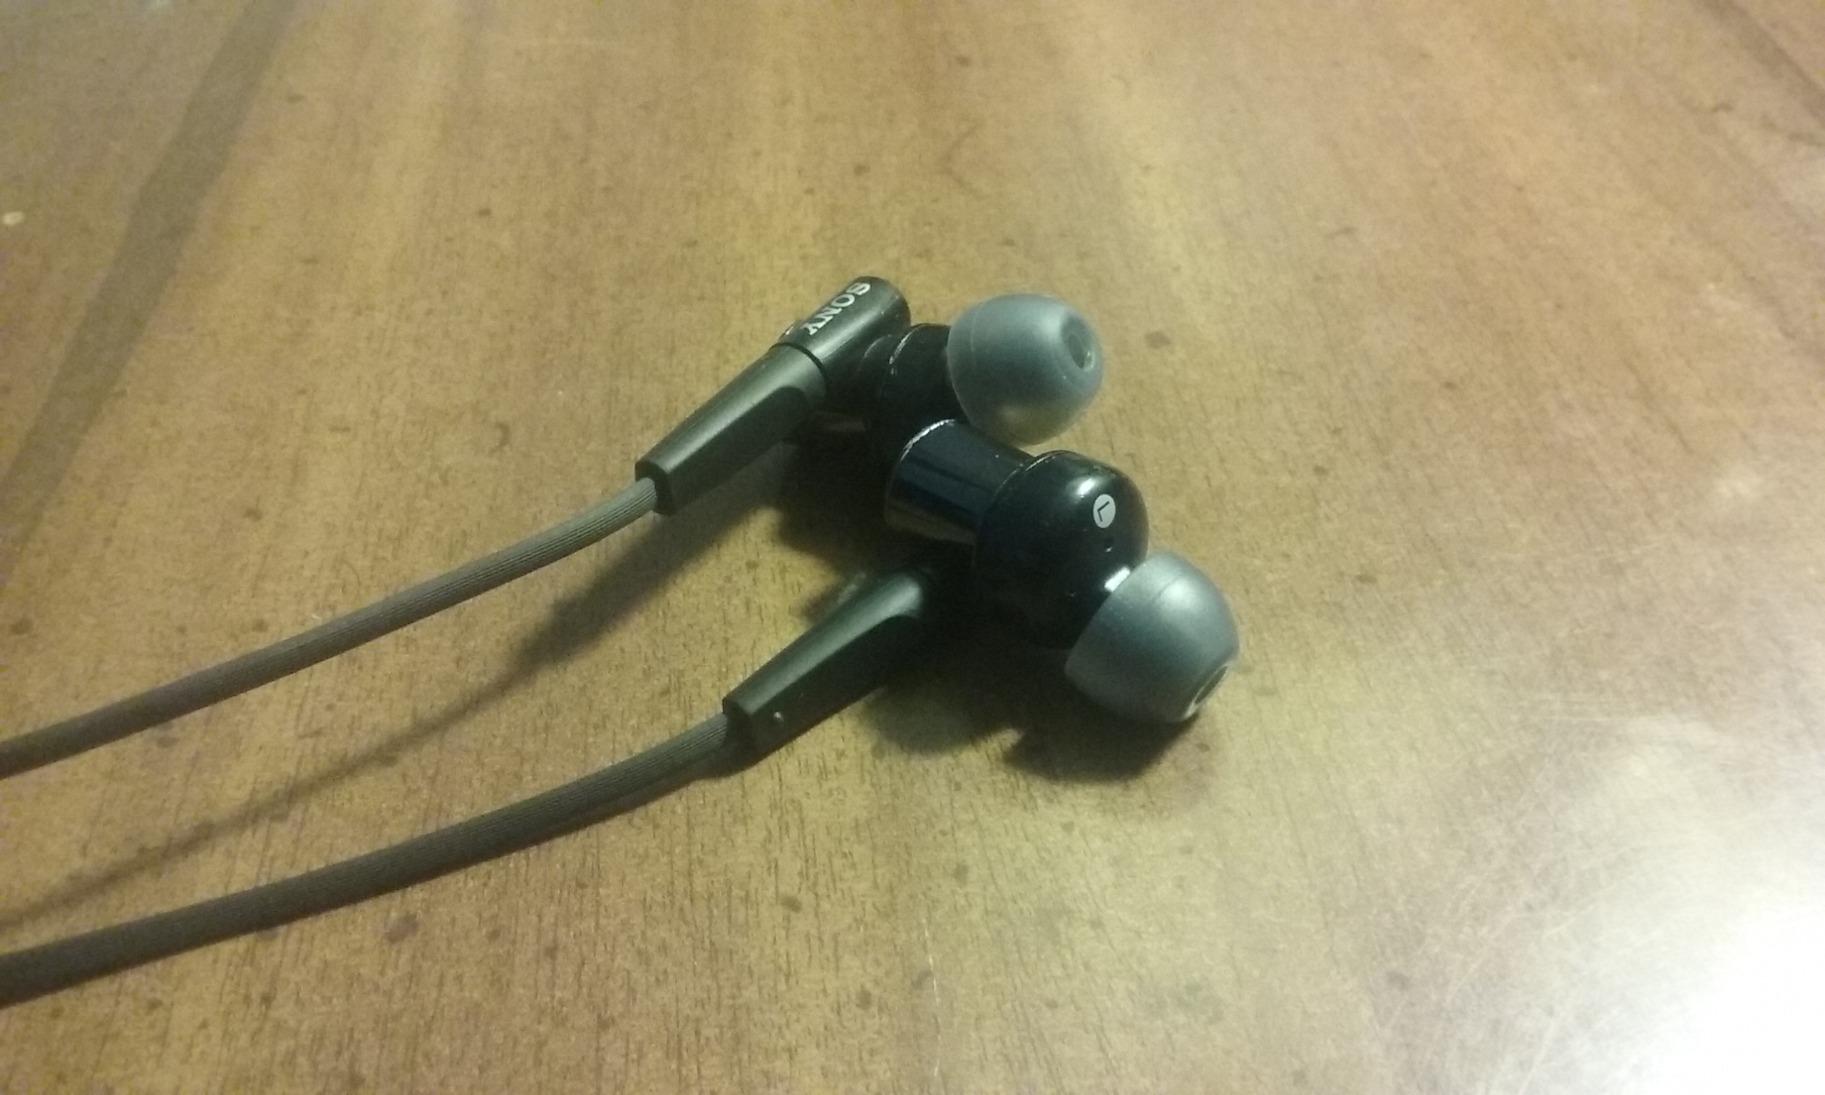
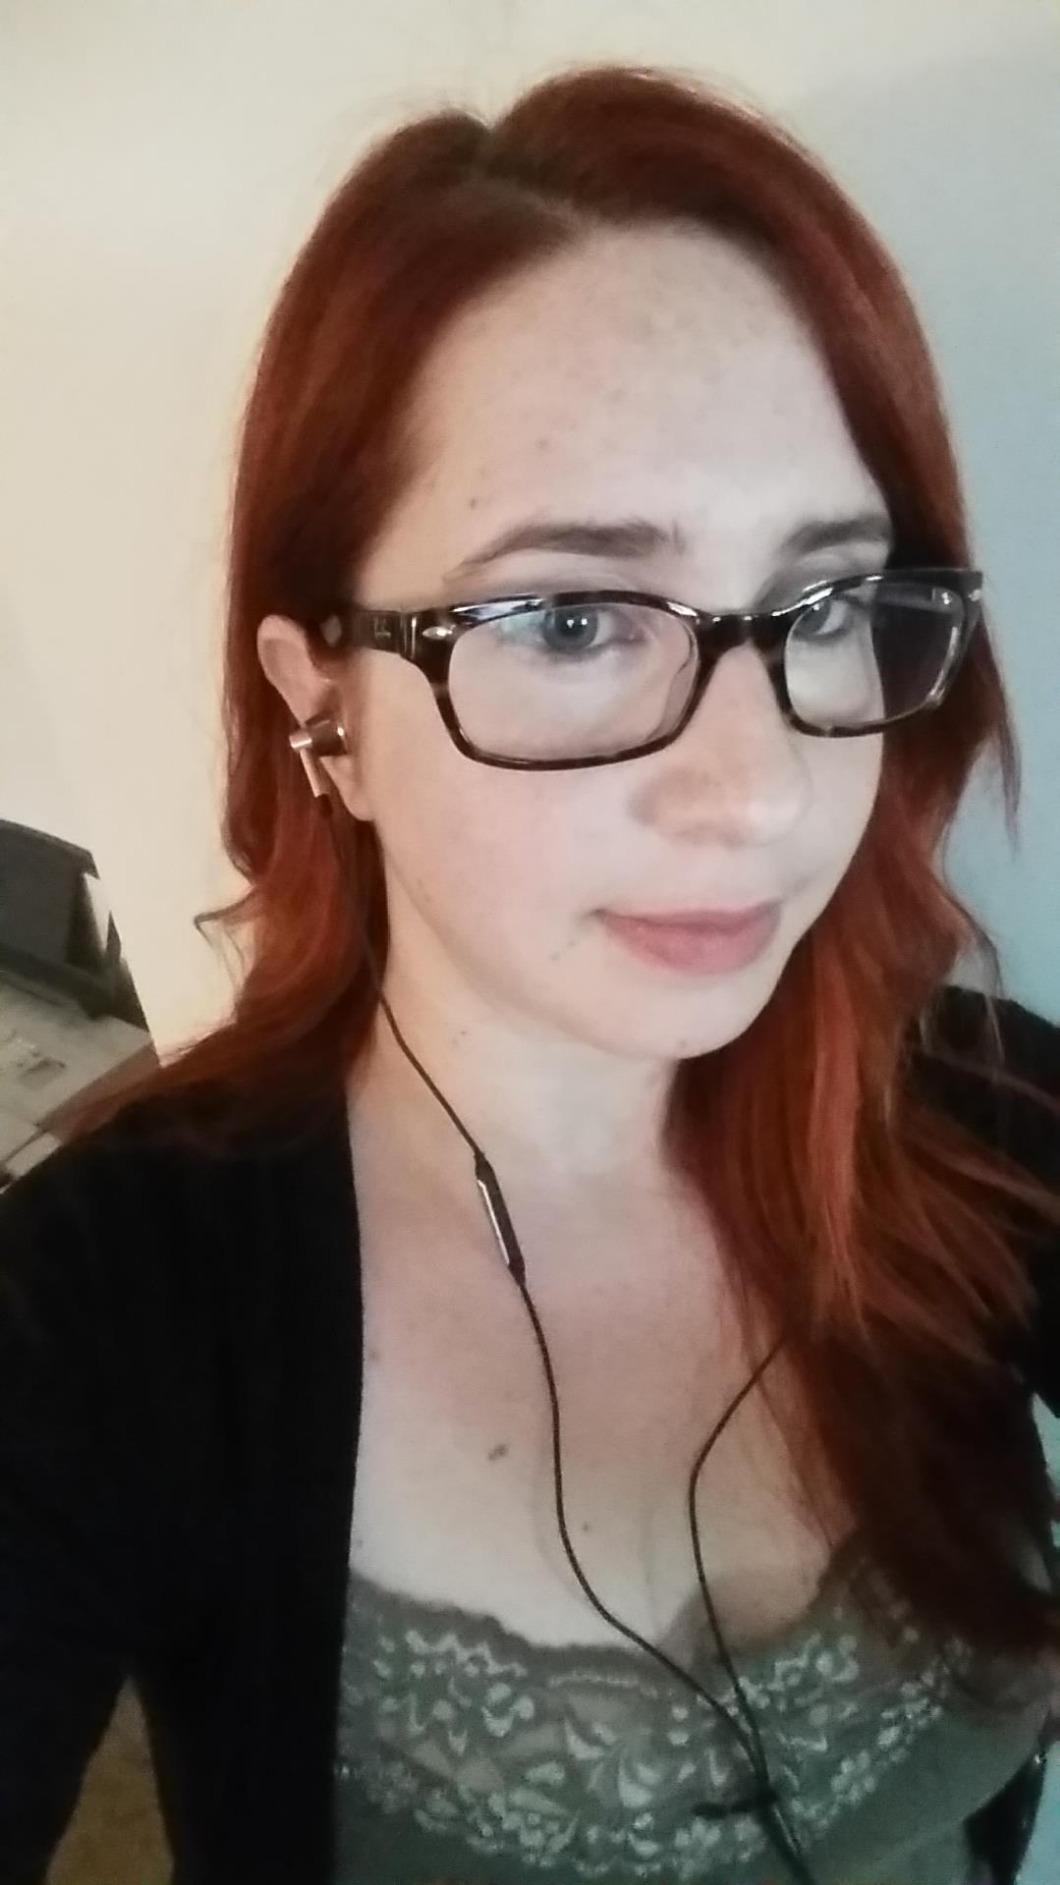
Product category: headphones
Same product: no